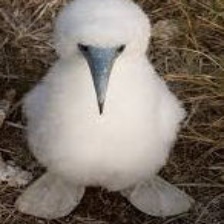
Species: ABBOTTS BOOBY
Scientific name: PAPASULA ABBOTTI